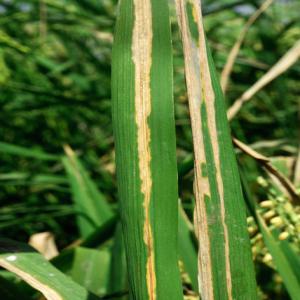
Disease: Bacterialblight